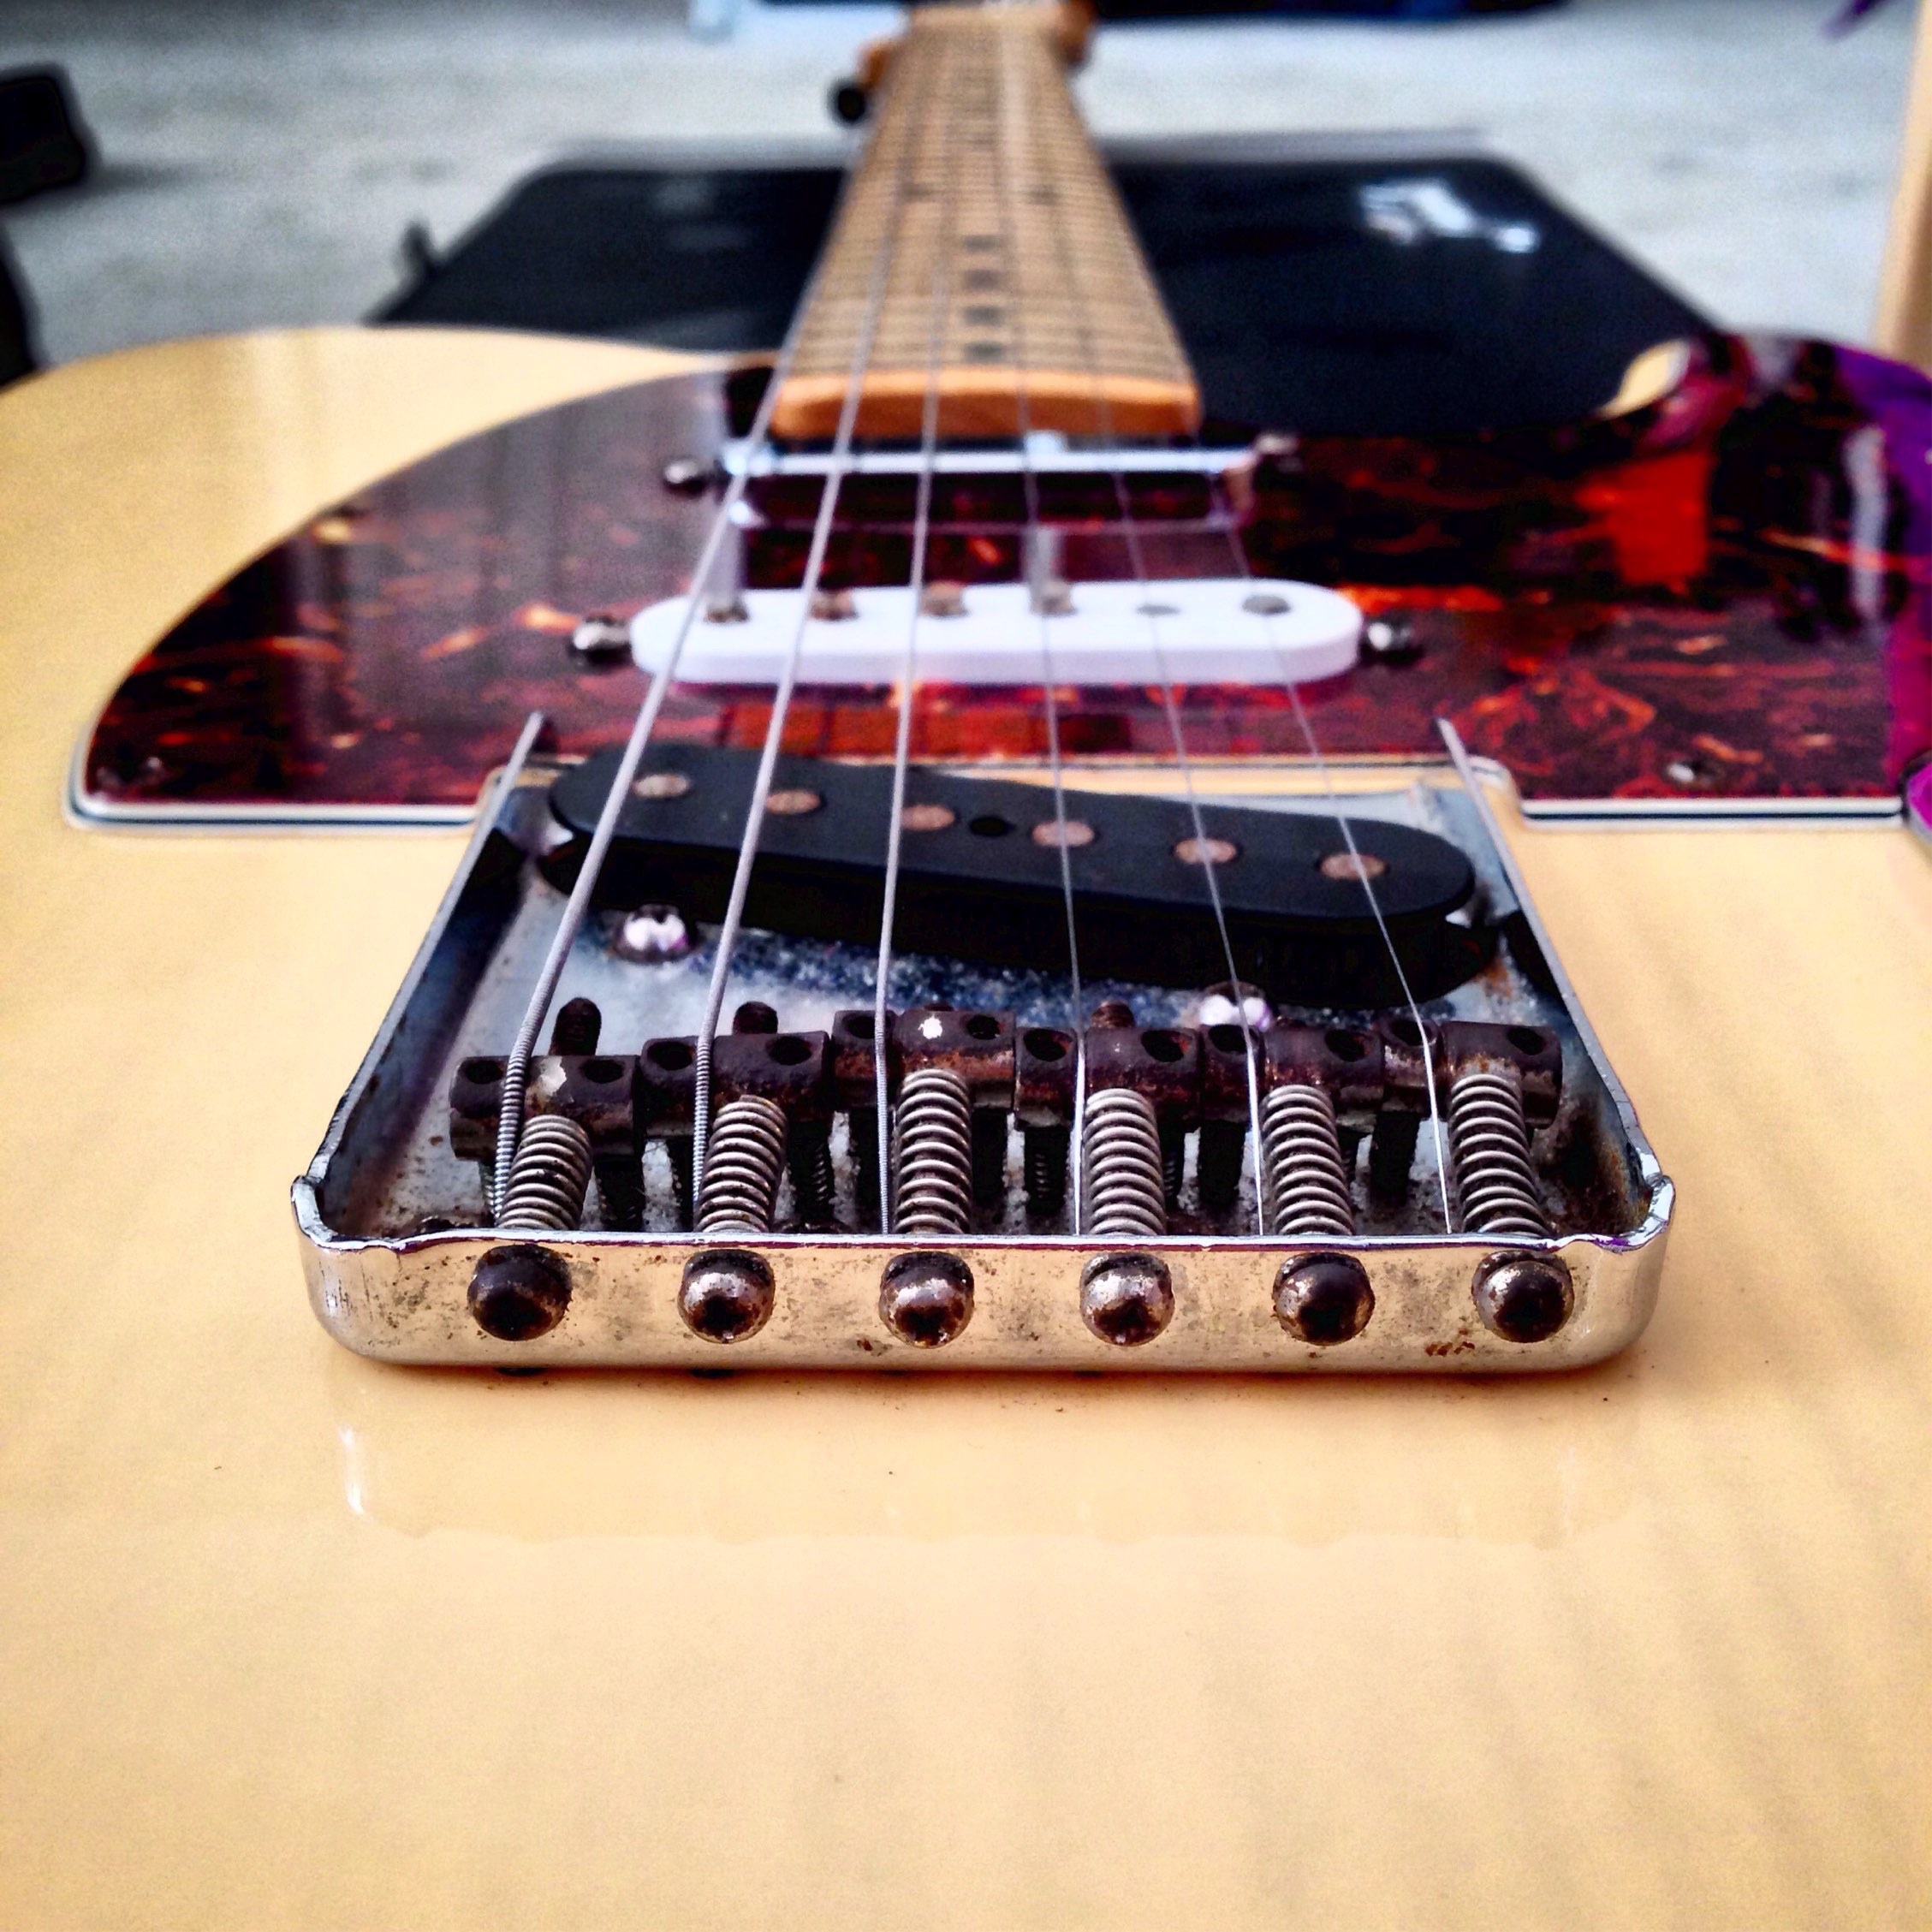
guitar, bass guitar, musical instrument, plucked string instruments, string instrument, electric guitar, acoustic guitar, electronic instrument